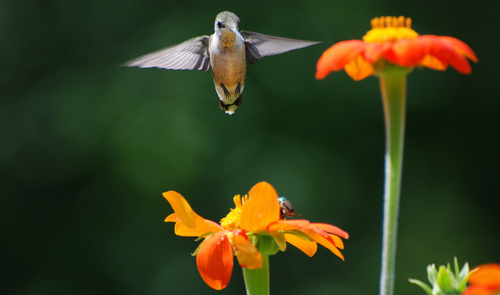
very small bird, gray on the topside , and wings, orange-brown belly and breast,very long black pointed beak.
this little bird has a light brown belly and breast, with a long narrow bill.
a very small bird with a long, slender bill, gray wings, iridescent green crown to tail, and a reddish brown throat, chest and belly.
this small bird has a very long thin beak and is brown
this tiny bird has a tan belly and breast with a long needle like bill.
a small grey and black bird with very short wings.
a small bird with a long pointed beak, grey and white secondaries, and an orange and brown speckled chest.
this bird is grey with brown and has a very short beak.
this tiny bird has a grey crown and an orange breast with white wings.
this bird is grey with whtie and has a long, pointy beak.
Species: Ruby Throated Hummingbird